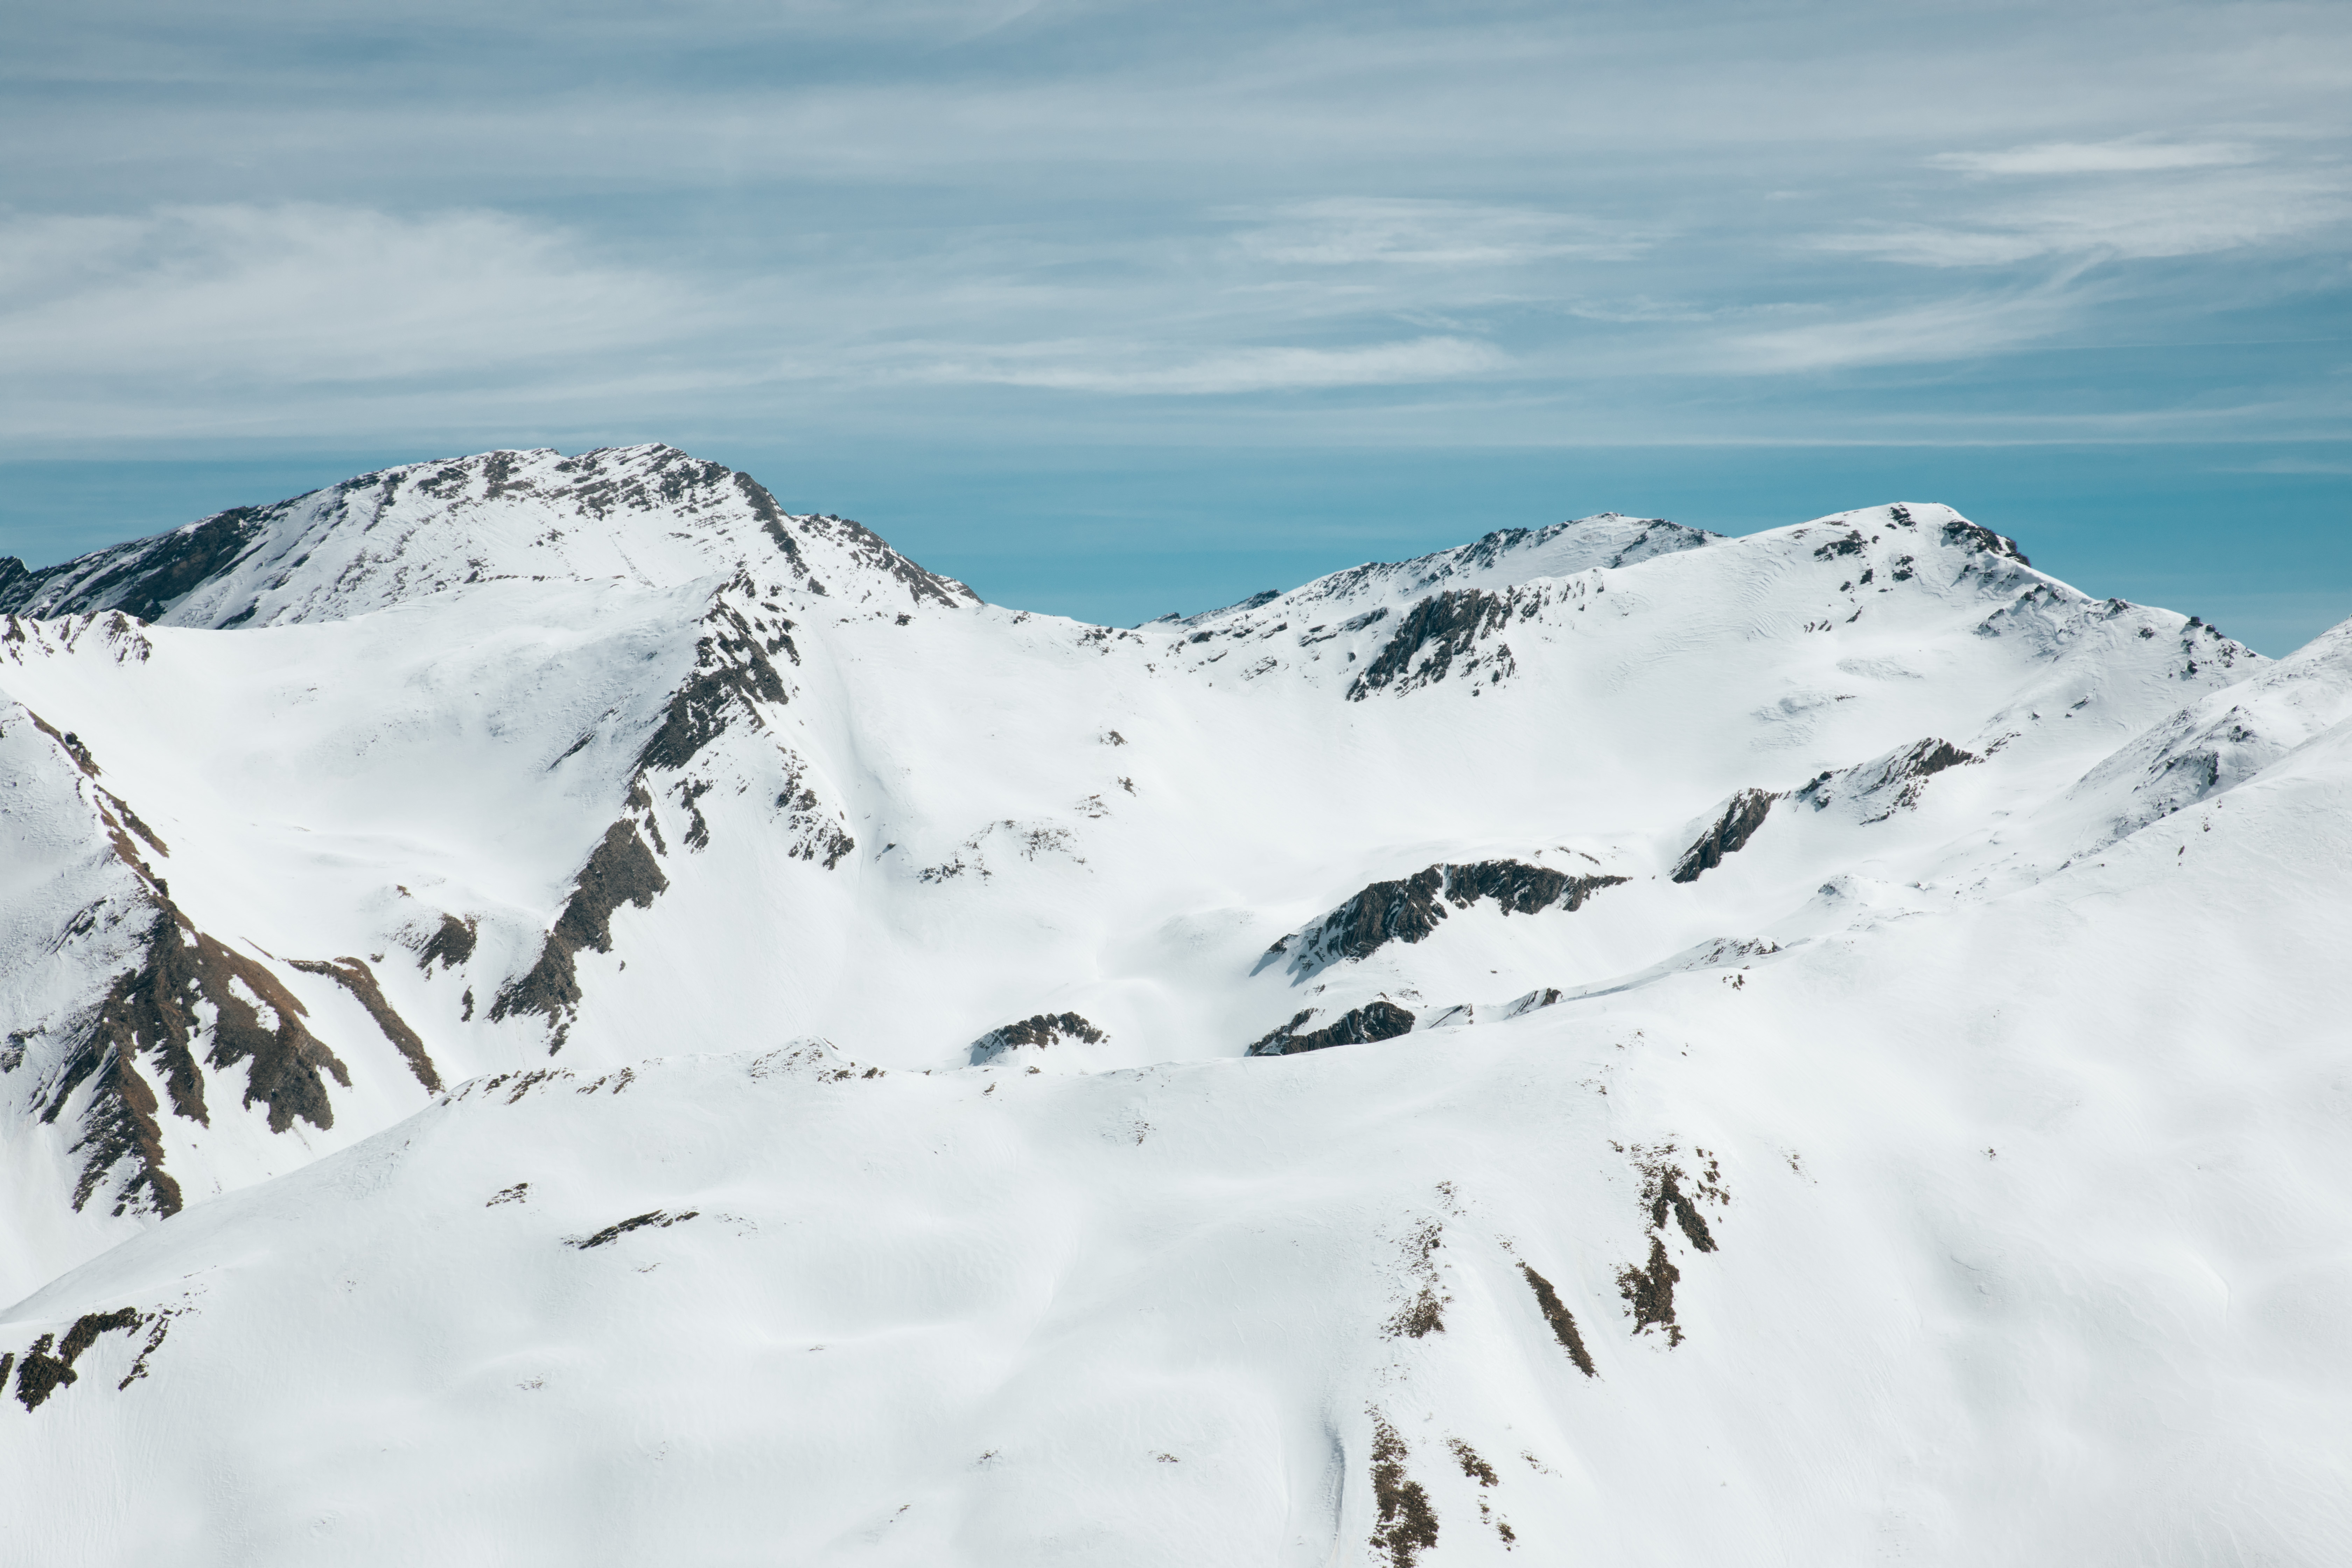
mountain, snow, winter, cloud, sky, mountain range, weather, season, ridge, summit, alps, plateau, piste, landform, ski touring, ski mountaineering, geographical feature, mountainous landforms, geological phenomenon